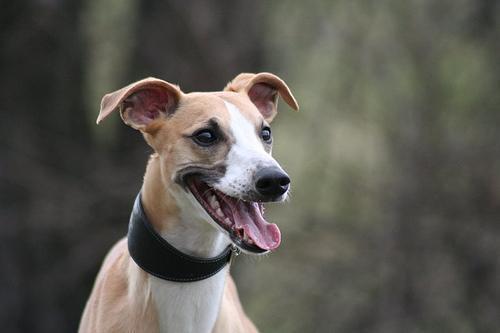
whippet